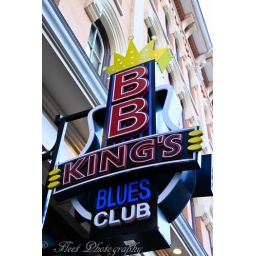
I took this walking around Nashville, thought the angle gave the sign and interesteing angle and depth.